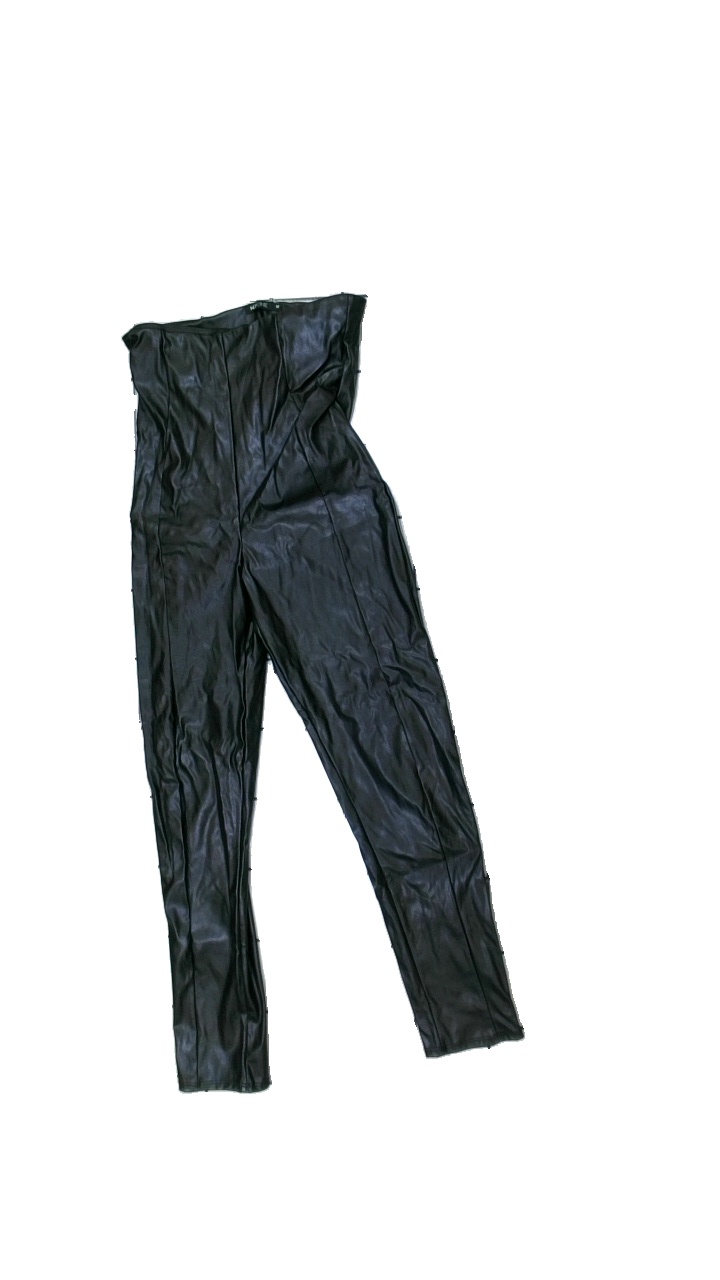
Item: Tights (Ladies)
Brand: Nlyone
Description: Black leather look tights
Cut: Tight
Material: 96% Polyester 4% Elastane
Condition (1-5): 5
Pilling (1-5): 5
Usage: Reuse
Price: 50-100